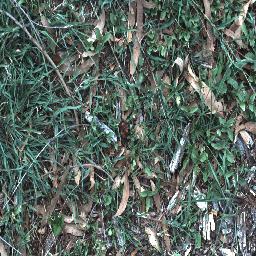
Label: negative